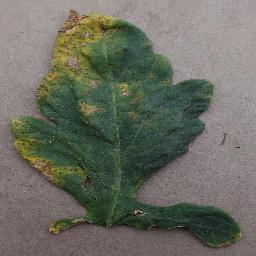
Label: Tomato___Bacterial_spot